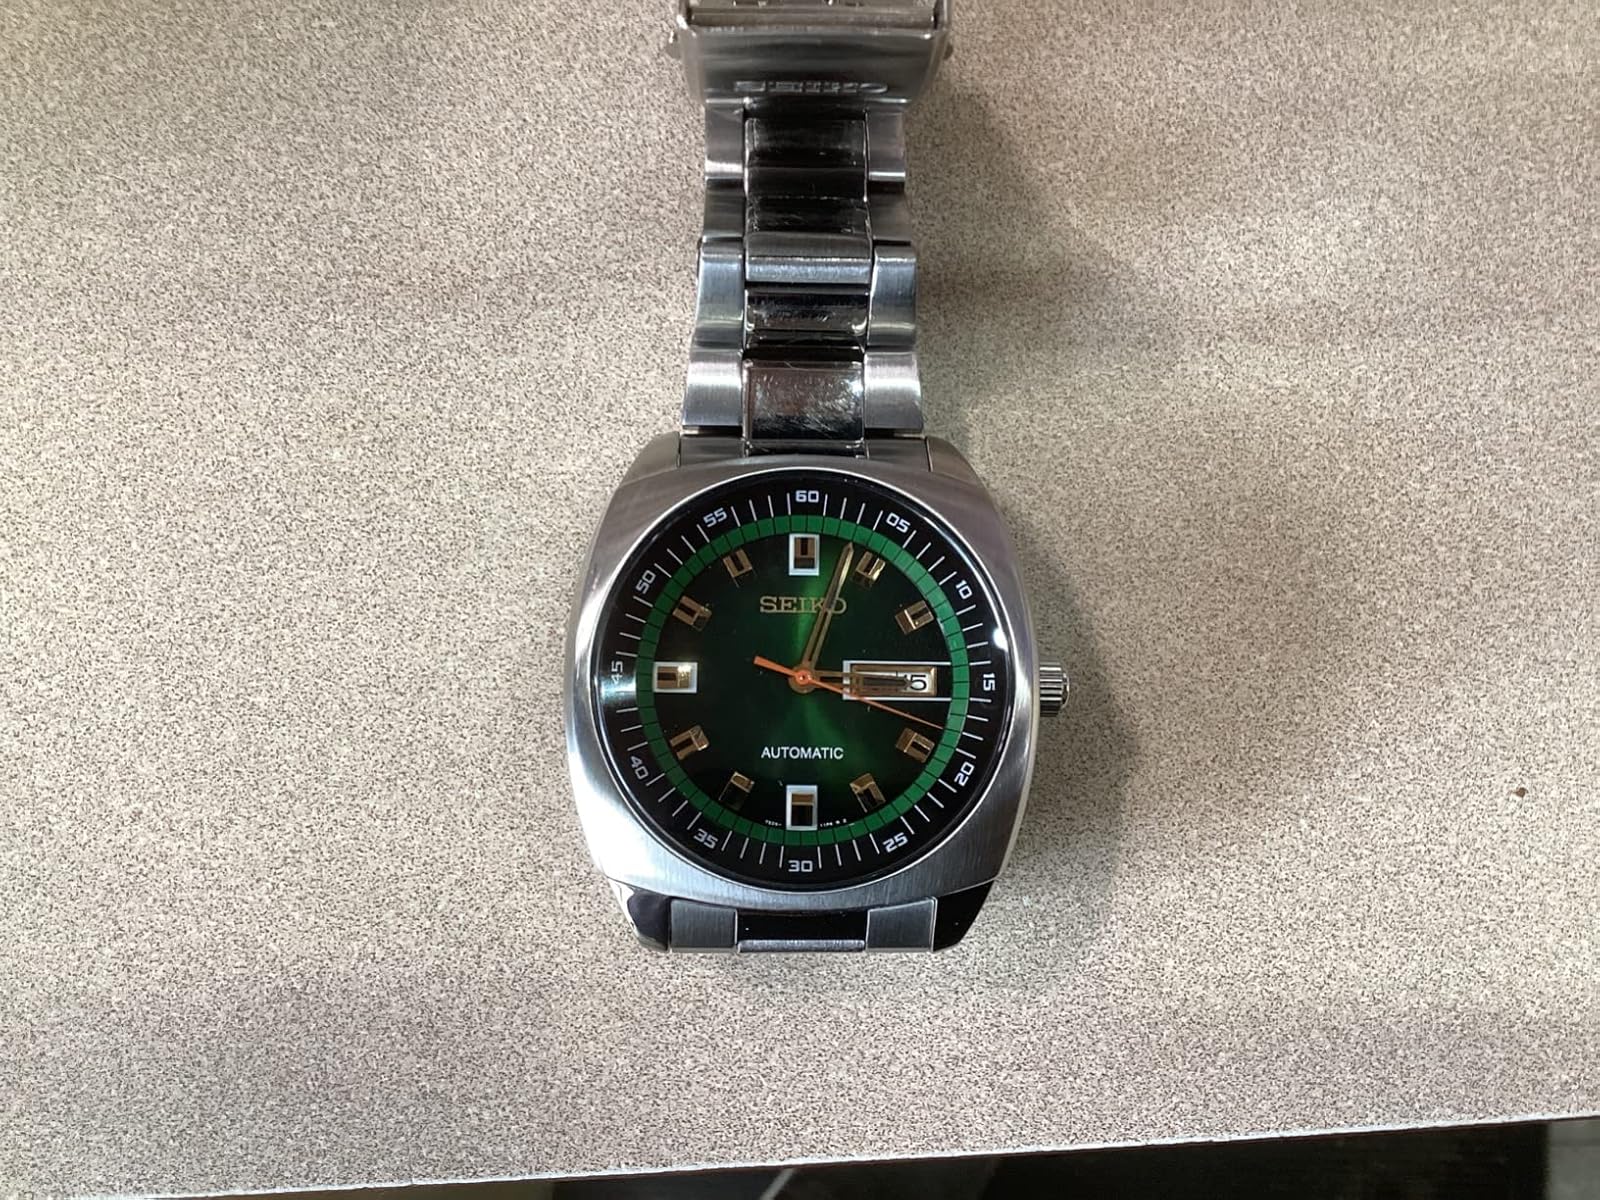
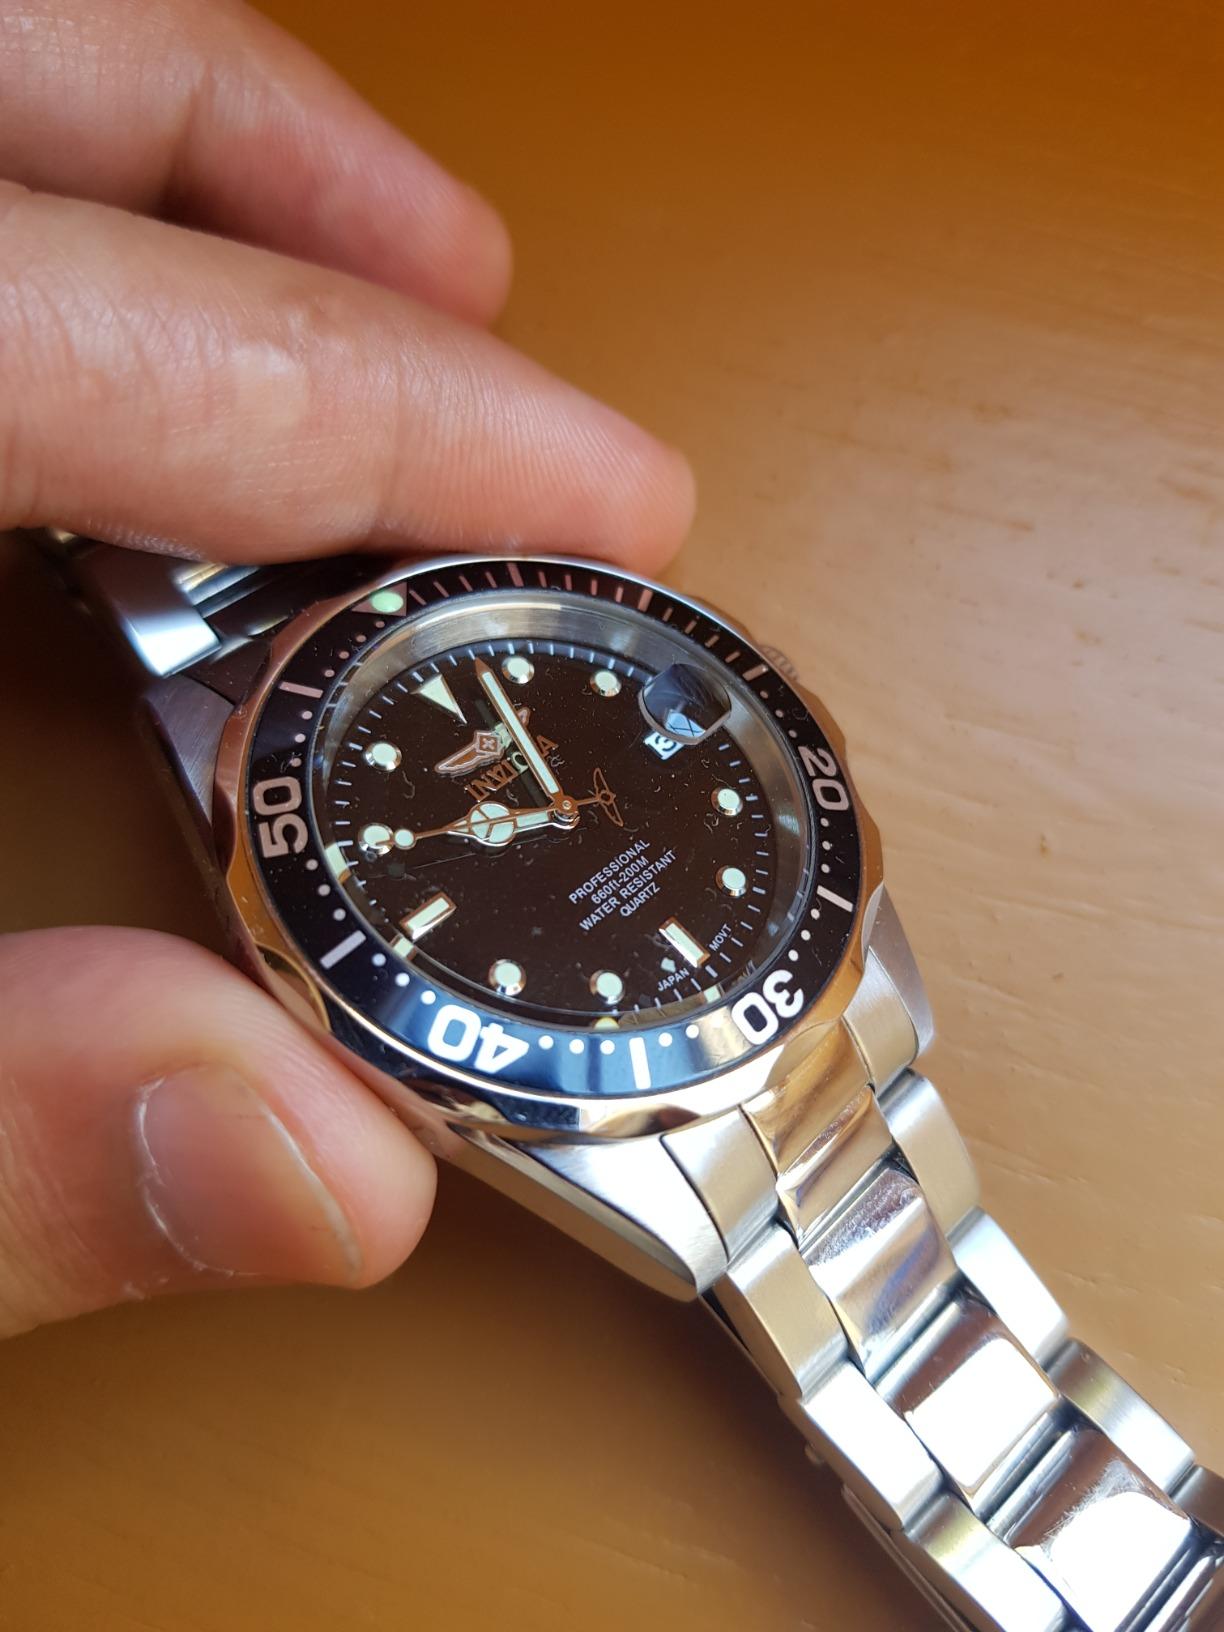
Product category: accessories_watch
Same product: no